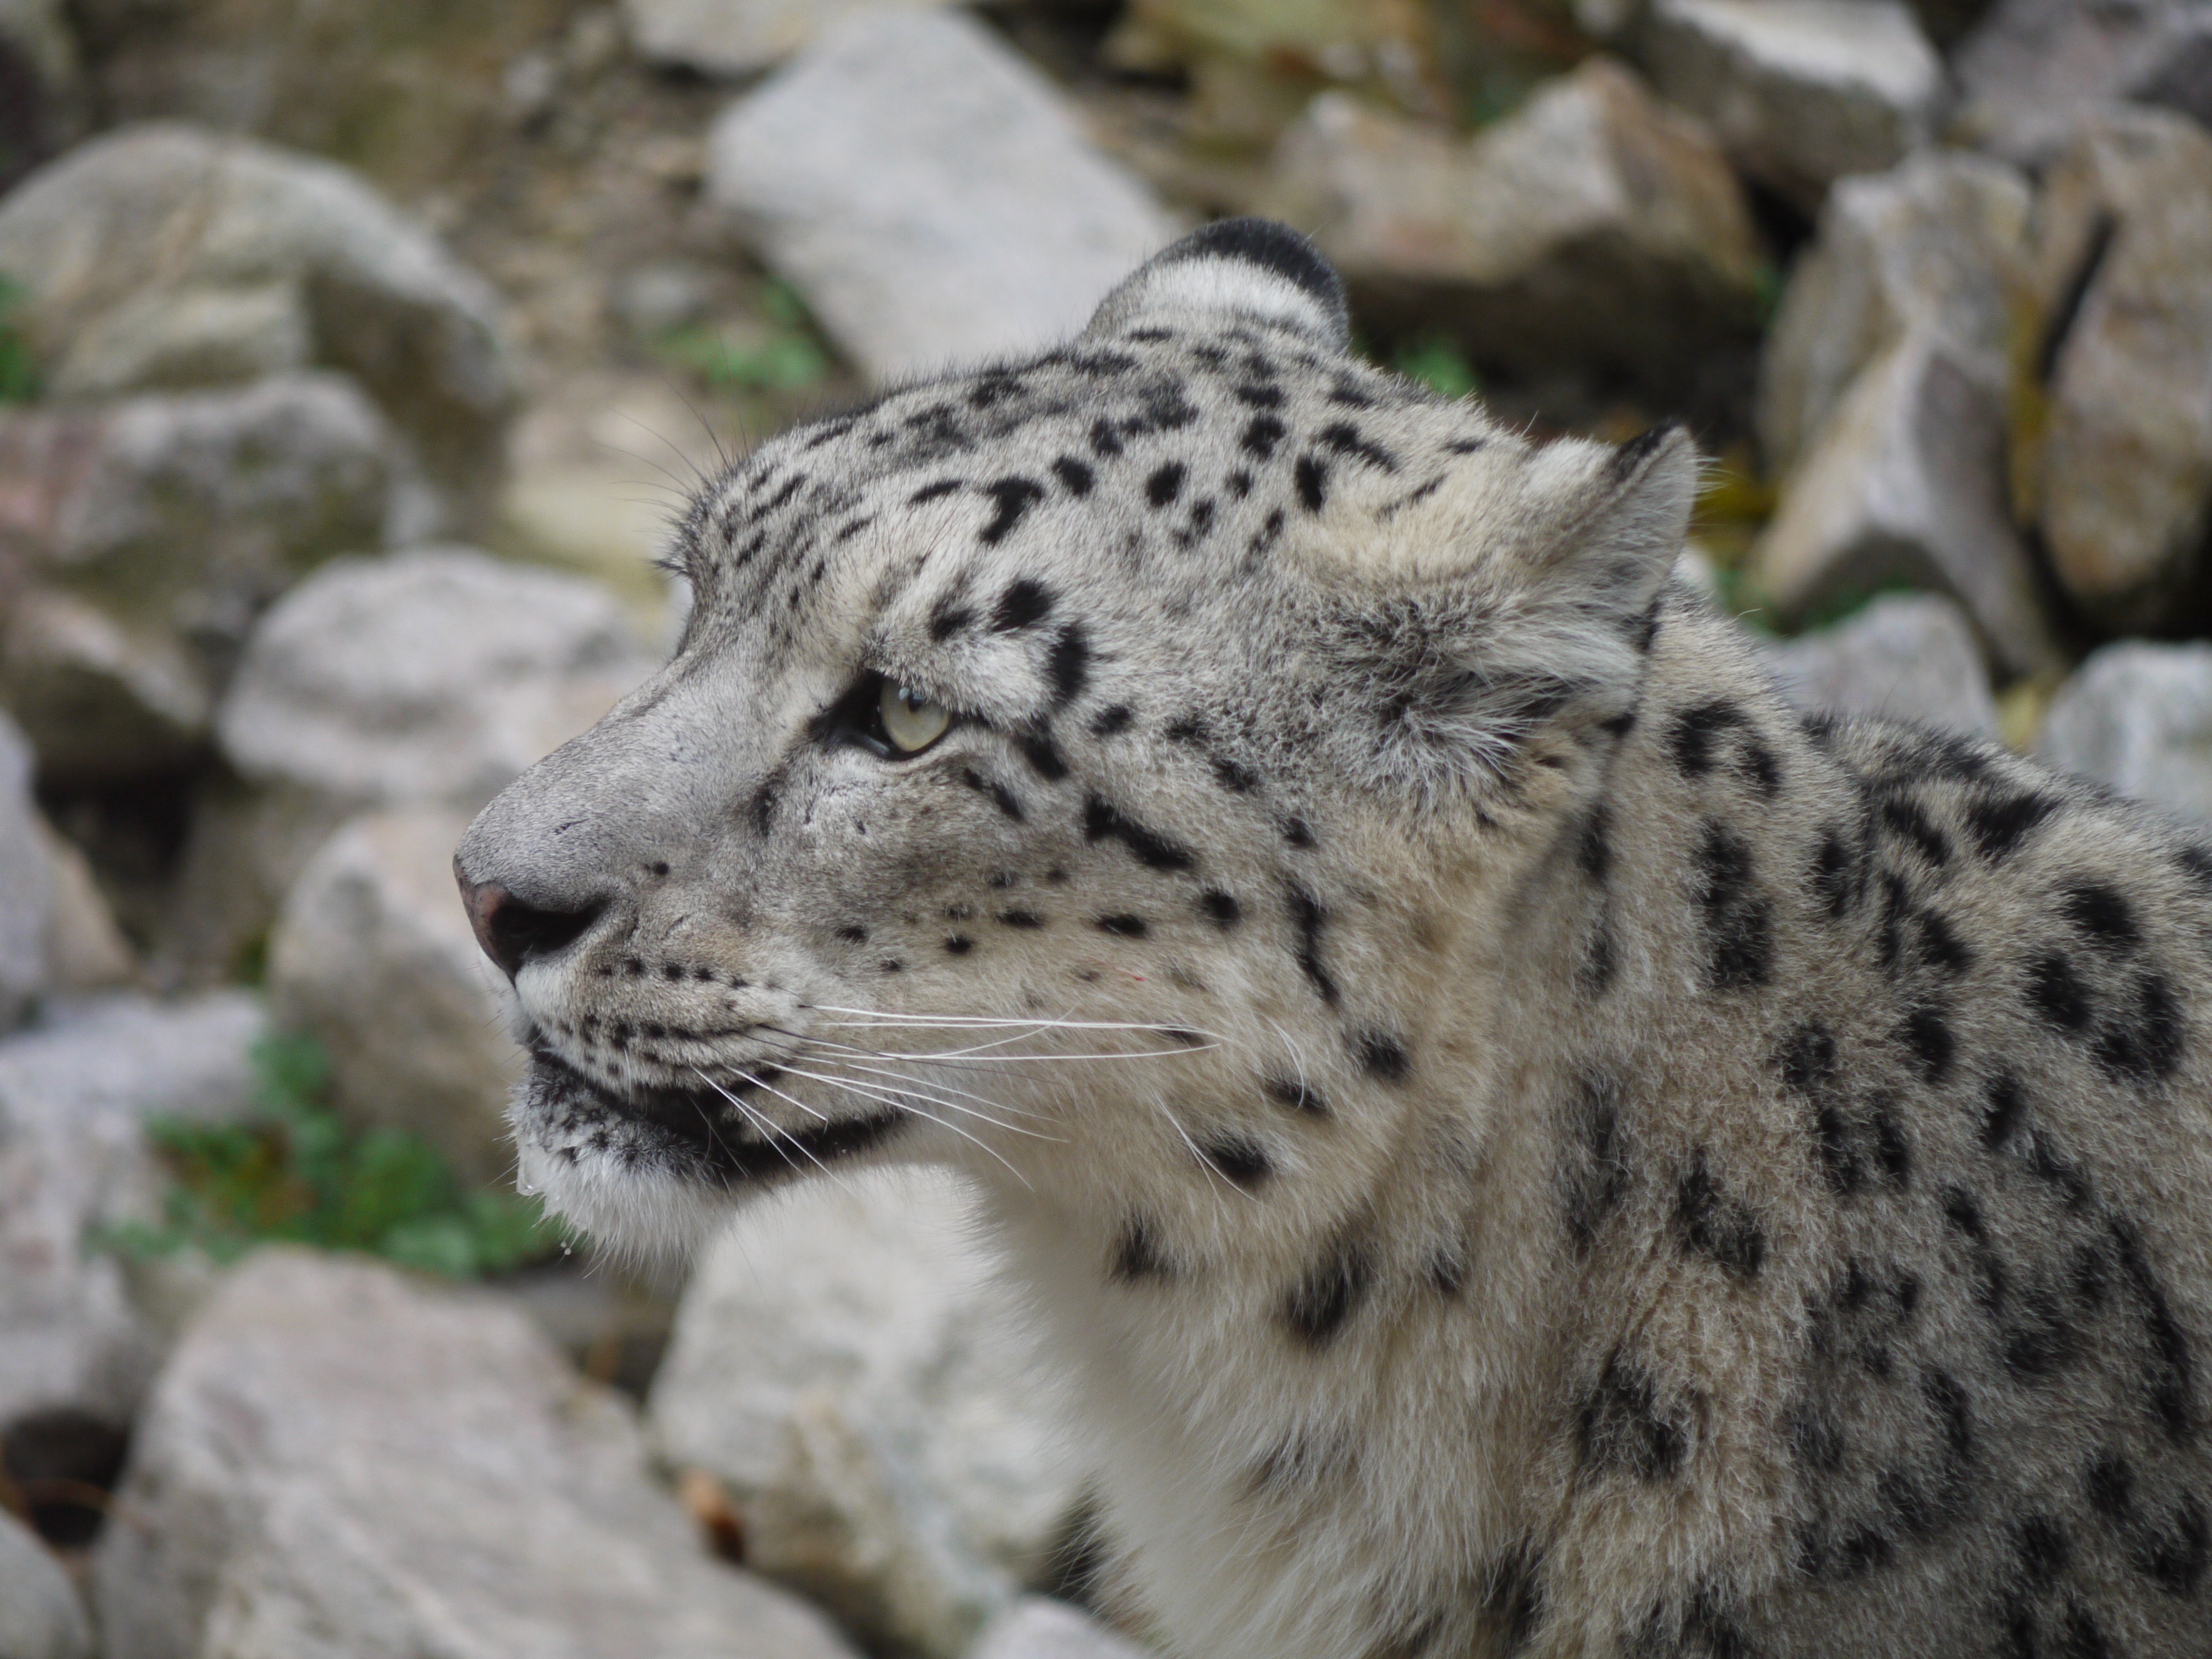
wildlife, zoo, mammal, close, fauna, leopard, head, vertebrate, animal portrait, snow leopard, big cats, cat like mammal